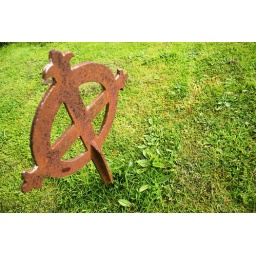
Rusty cross in grass